Kaoru Genji

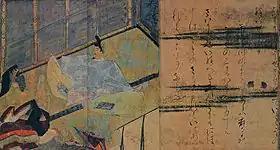
Detail from Murasaki Shikibu Diary Emaki; 13th century painting showing Murasaki Shikibu being ordered to compose a waka poem.

The courting culture in Heian period have also influenced the depictions of Romance in The Tale of Genji. A man's options in the Heian period included marriage to several wives, a number of secret affairs, and both occasional and live-in lovers. The status of a particular attachment corresponded approximately to the position of the woman in society. A woman of influential family and very high rank like Oigimi, who is a princess, for example, would properly be the object of a formal marriage, in this case, to Kaoru.